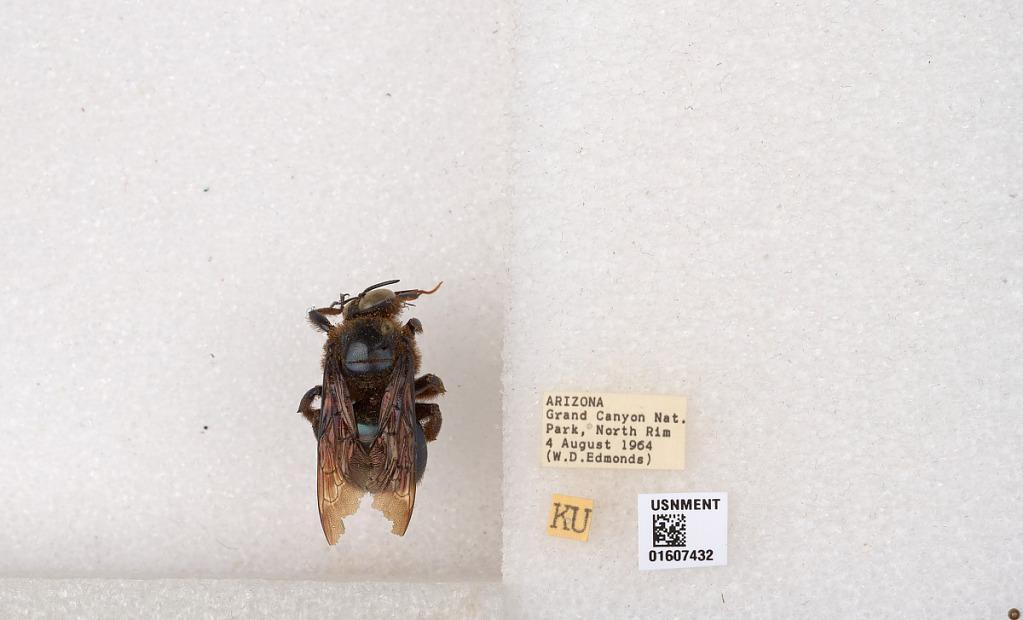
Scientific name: Xylocopa (Xylocopoides) californica californica Cresson
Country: United States
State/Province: Arizona
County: Coconino
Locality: Grand Canyon National Park, North Rim
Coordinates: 36.1984, -112.052